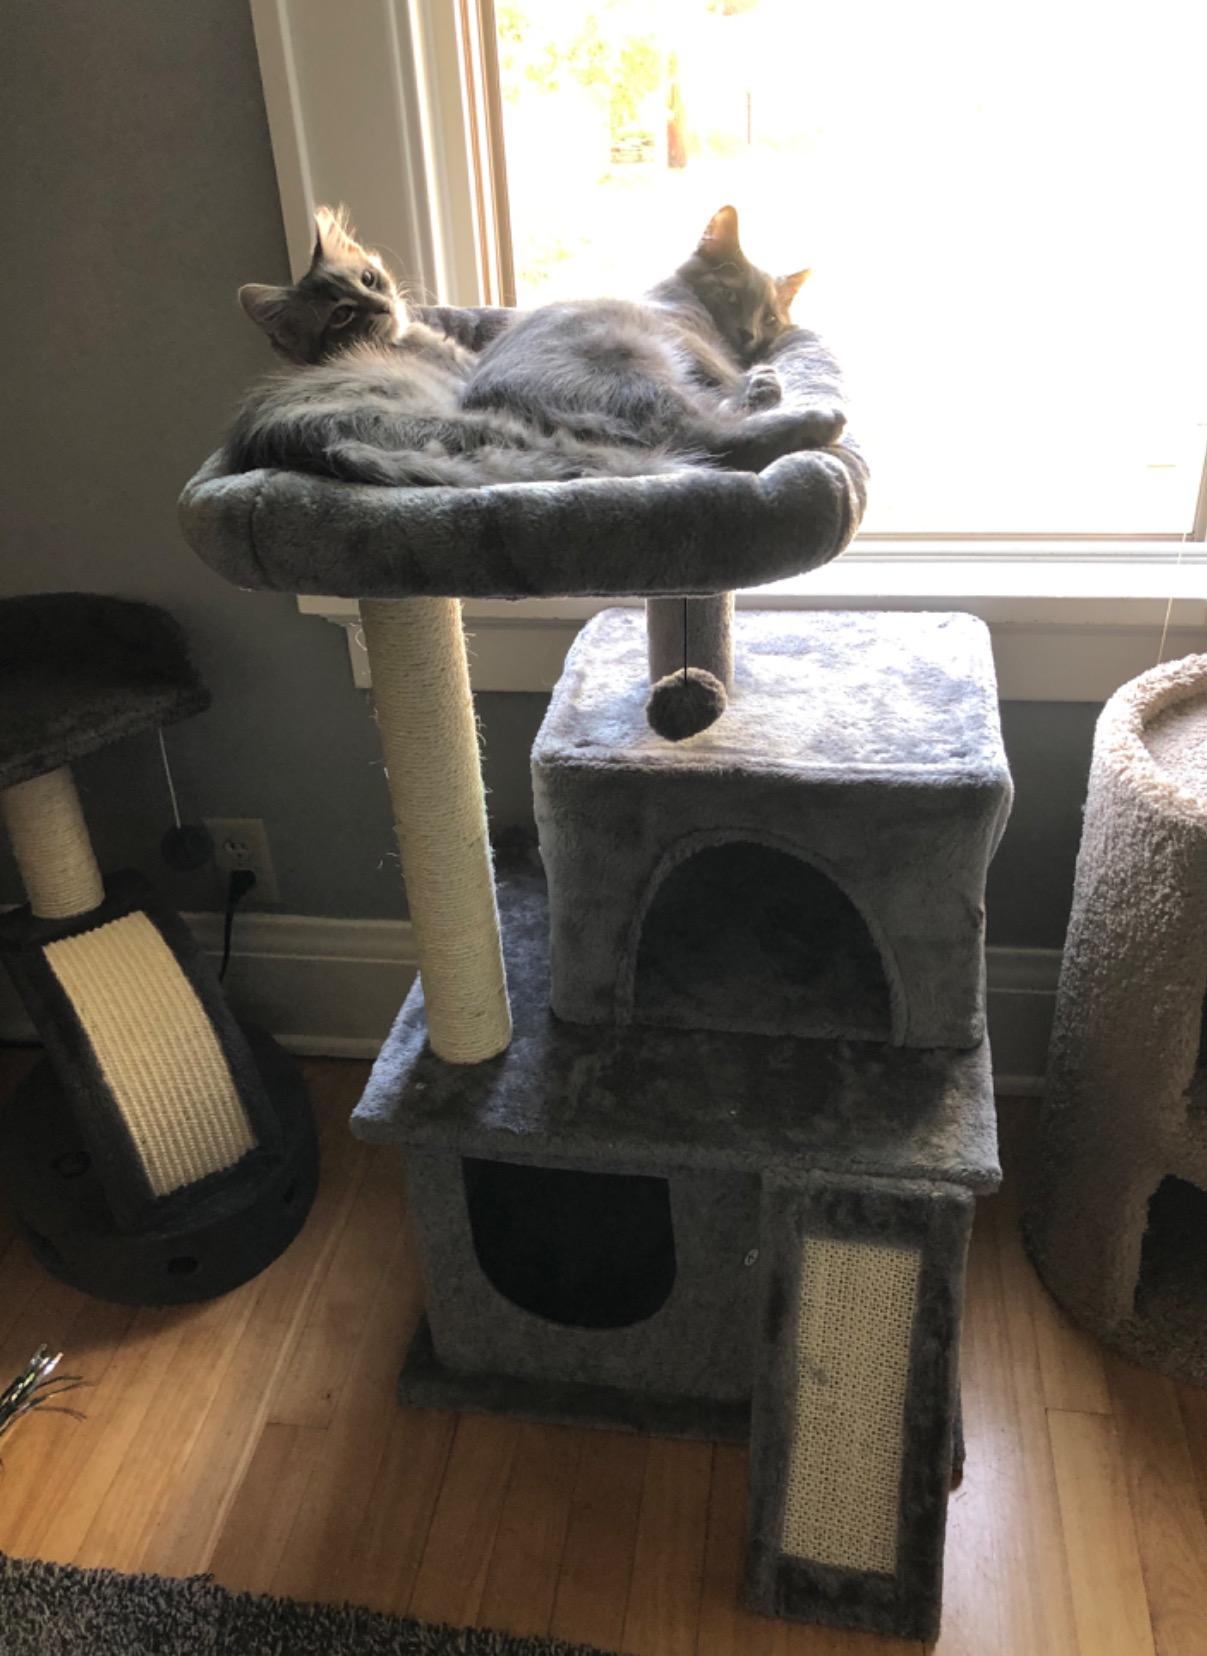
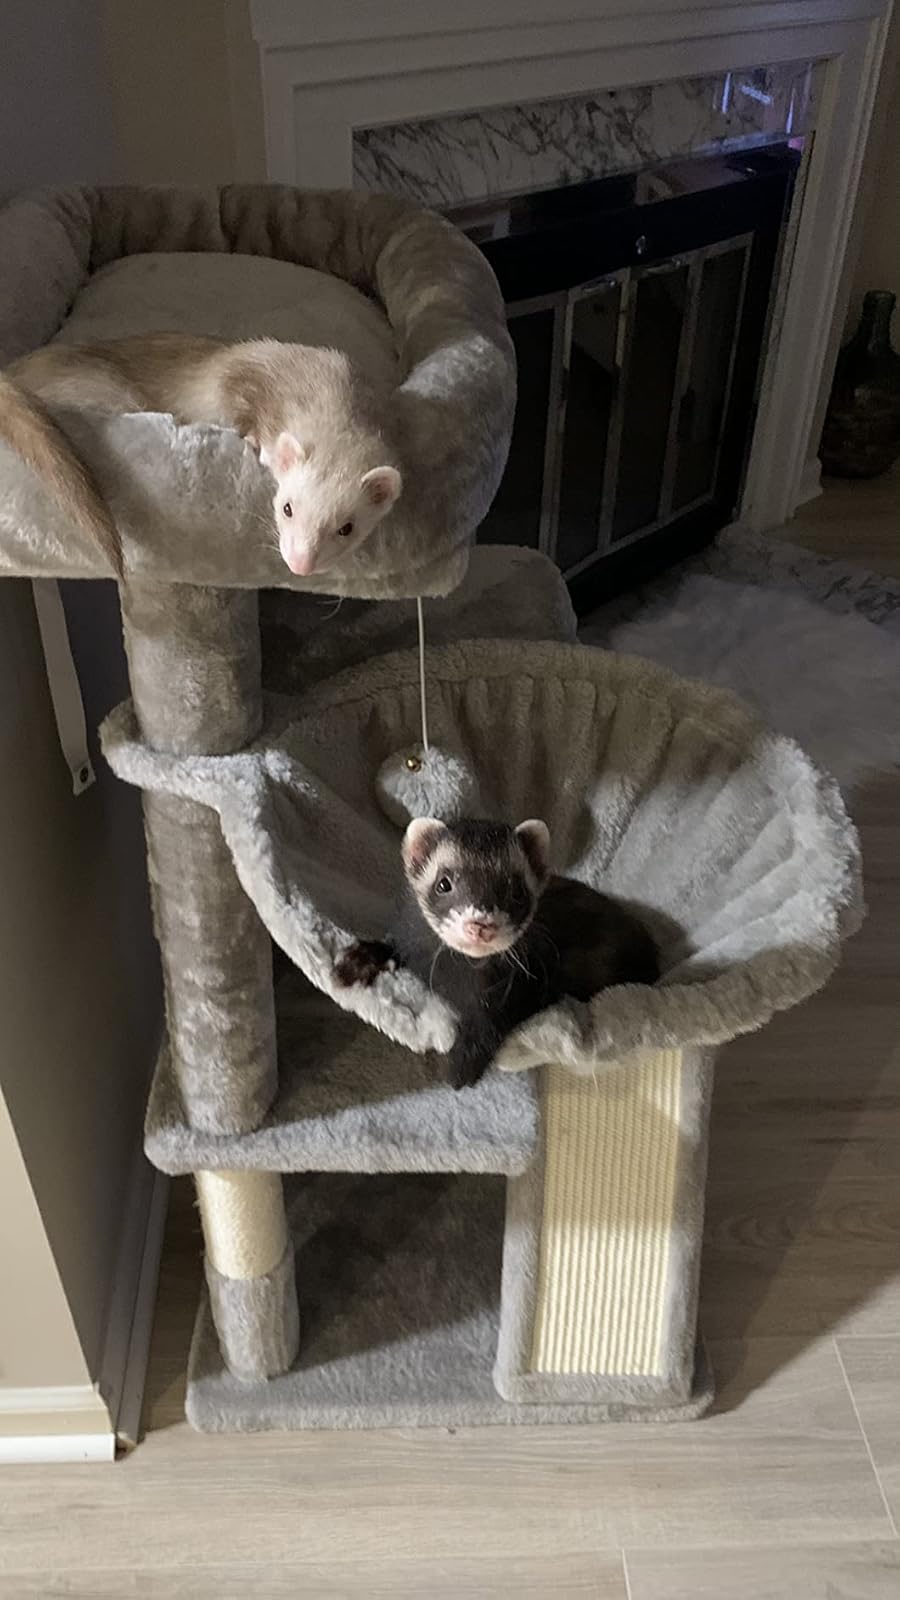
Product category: items_cat tree
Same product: no